Sudarium of Oviedo

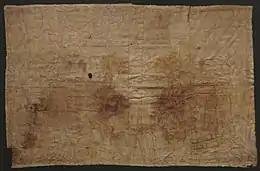
The Sudarium of Oviedo.

The Sudarium of Oviedo, or Shroud of Oviedo, is a bloodstained piece of cloth measuring c. 84 x 53 cm (33 x 21 inches) kept in the Cámara Santa of the Cathedral of San Salvador, Oviedo, Spain. The Sudarium (Latin for "sweat cloth") is linked to a legend of a cloth wrapped around the head of Jesus Christ after he died as described in –.